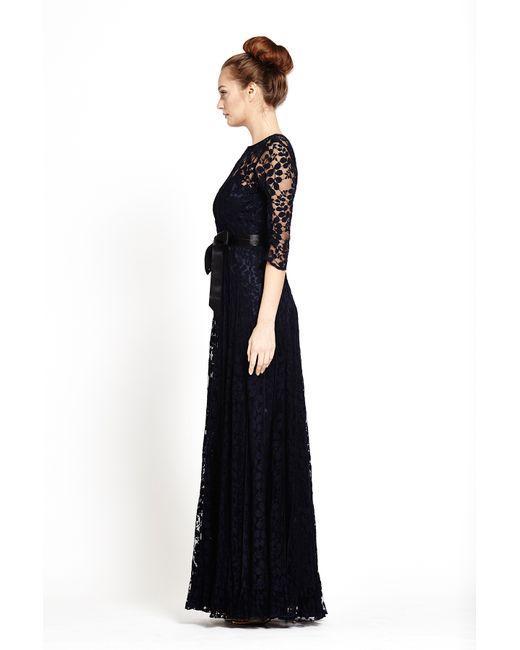
Partywear schwarzes Kleid Kleid für Frauen